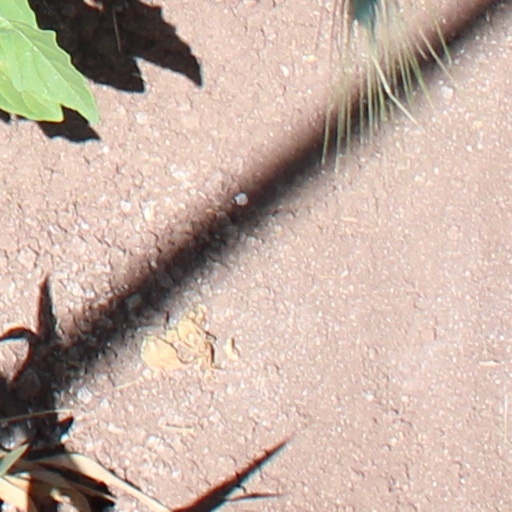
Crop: wheat